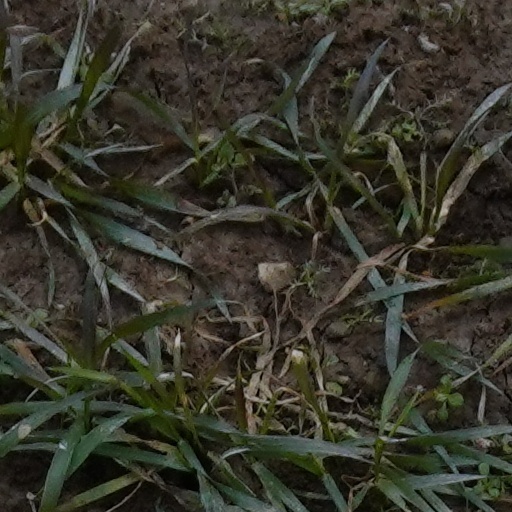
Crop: wheat